Mesquite High School Gymnasium

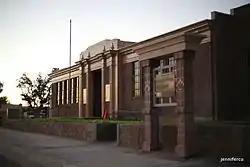

The Mesquite High School Gymnasium, at 144 E. North 1st St. in Mesquite, Nevada, was built in 1939. It was listed on the National Register of Historic Places in 1992.